Monteith's

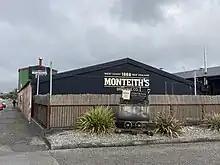
Monteith's Brewery in Greymouth

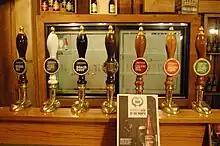
Monteith's Brewery in Greymouth

DB Breweries attracted controversy during a legal battle over the exclusive use of the name Radler. Radler is a style of beer, in the same way that Pilsner or Stout are. However, DB has trademarked the term "Radler" since 2001.